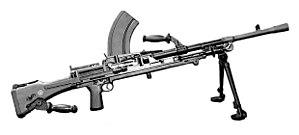
Le Bren est un fusil-mitrailleur de fabrication britannique. Dérivé du FM tchécoslovaque ZB-30, il est en service depuis 1937 dans la British Army, dans de nombreuses versions. Son nom combine Br et en, premières lettres de ses deux sites d'invention, Brno et Enfield, un borough de Londres.
Les terrains de parachutage creusois sont des terrains homologués par les services alliés durant la Seconde Guerre mondiale, destinés à recevoir les livraisons d'armes et matériel par parachutages.